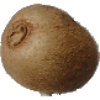
Label: kiwi